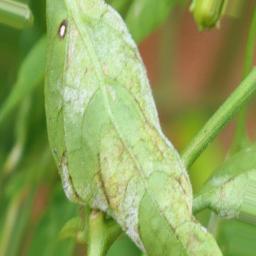
Label: powdery mildew